E5 and H5 Series Shinkansen

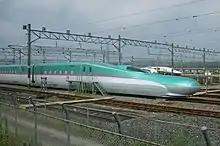
Pre-production set S11 at Sendai General Depot, July 2009

, E5 series and H5 trainsets work with each other, and are used on the following services on the Tōhoku and Hokkaido Shinkansen lines: